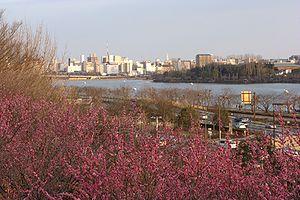
Mito est la capitale de la préfecture d'Ibaraki, située sur l'île de Honshū, au Japon.